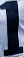
Number: 1